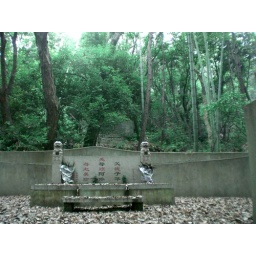
Grave site in bamboo forest on hill in Wuxi Jiangsu China